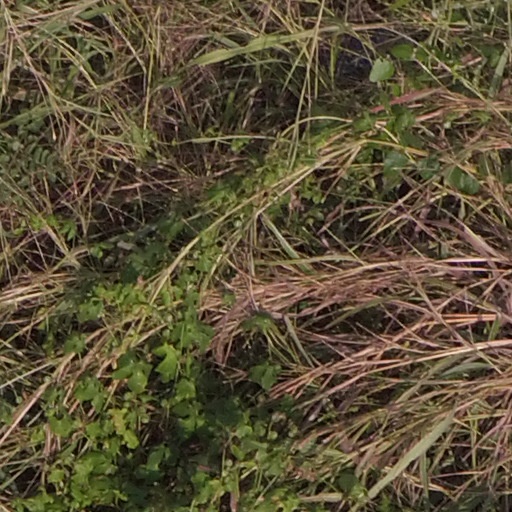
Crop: maize; corn